First Presbyterian Church (Aurora, Indiana)

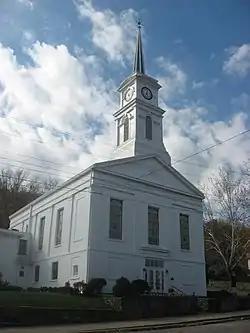
Front of the church

The First Presbyterian Church of Aurora, Indiana is a historic Presbyterian congregation and church located at Aurora, Dearborn County, Indiana. The original building completed in 1855 is still used, and is believed to have been designed by architect John R. Hamilton. It is a two-story, rectangular, Greek Revival style red brick building painted white. It measure approximately 45 feet wide by 75 feet deep and rests on a rough cut limestone foundation. It features a steeply tower consisting of a base, belfry, clock, and steeple.